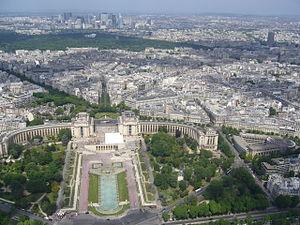
Vue du troisième étage de la Tour Effeil